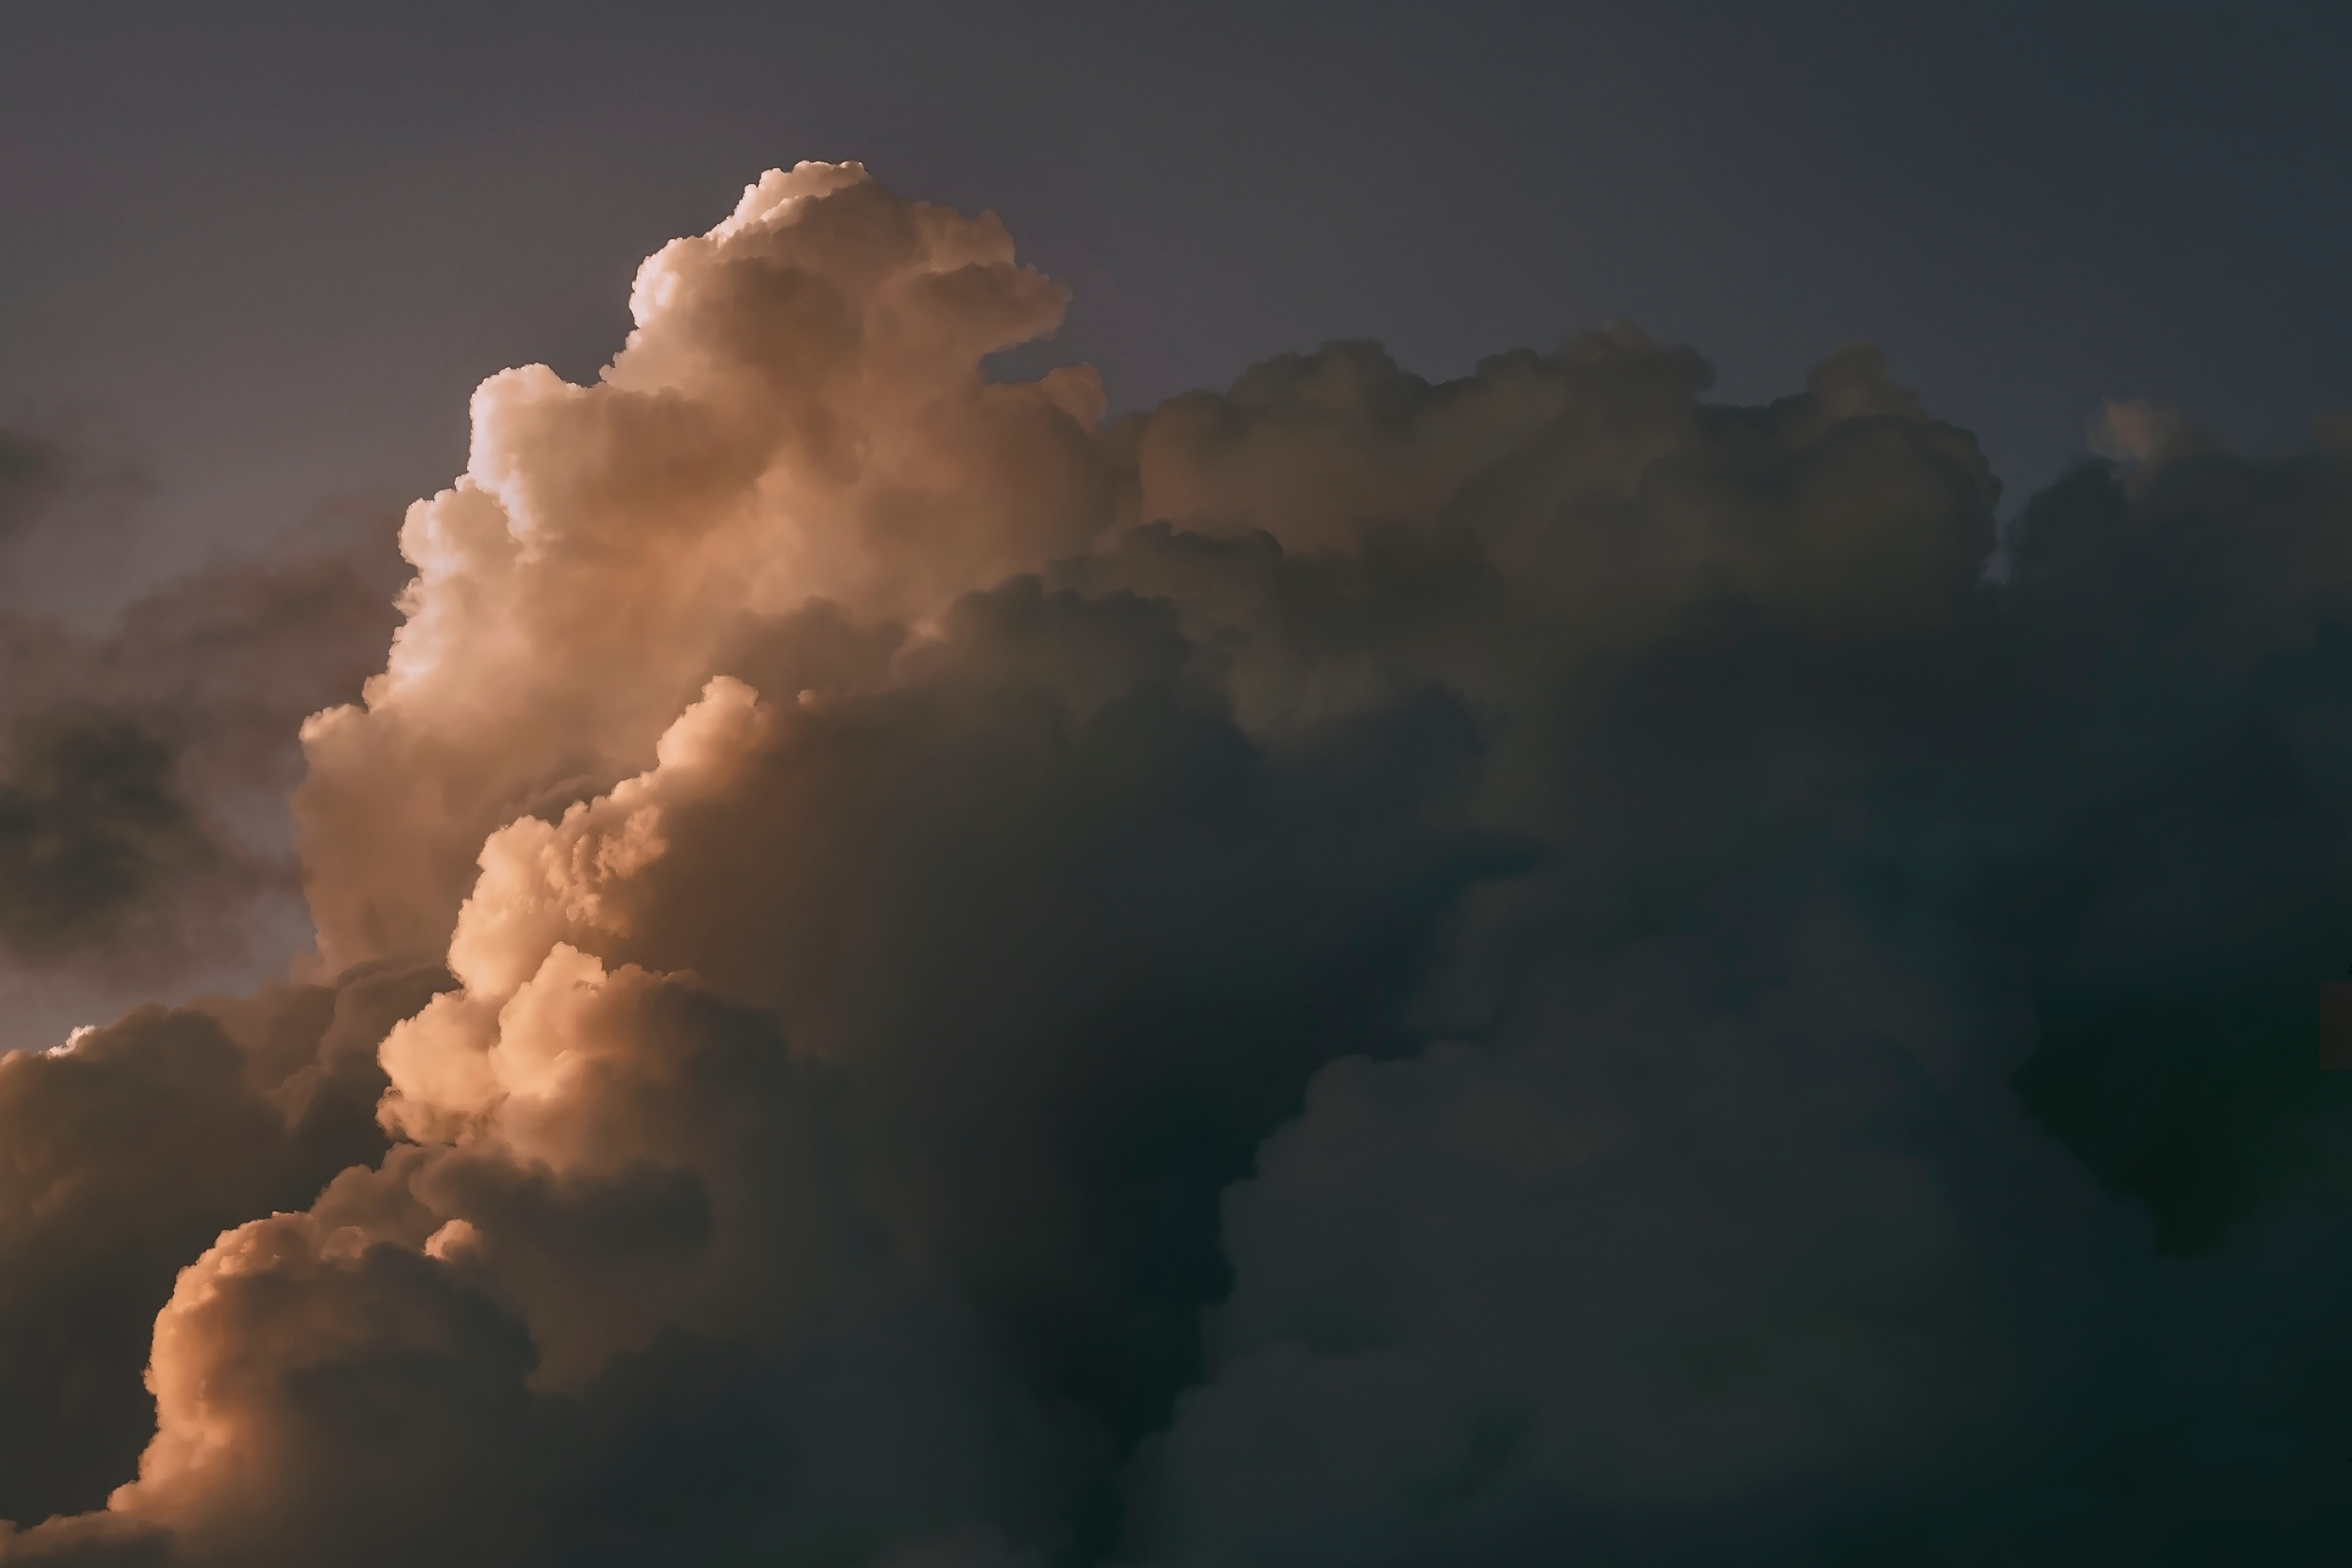
sky, cloud, cumulus, daytime, atmosphere, atmospheric phenomenon, meteorological phenomenon, geological phenomenon, smoke, evening, sunlight, heat, night, space